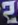
Number: 2